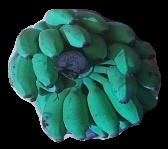
Variety: elakki-bale
Grade: grade3